Coote Manningham

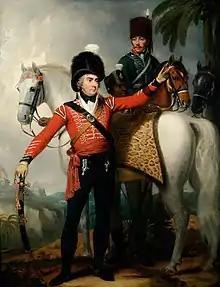
Portrait of Manningham by an unknown artist

Major General Coote Manningham (1765–1809) was a British army officer who played a significant role in the creation and early development of the 95th Rifles of which he was Colonel in Chief.